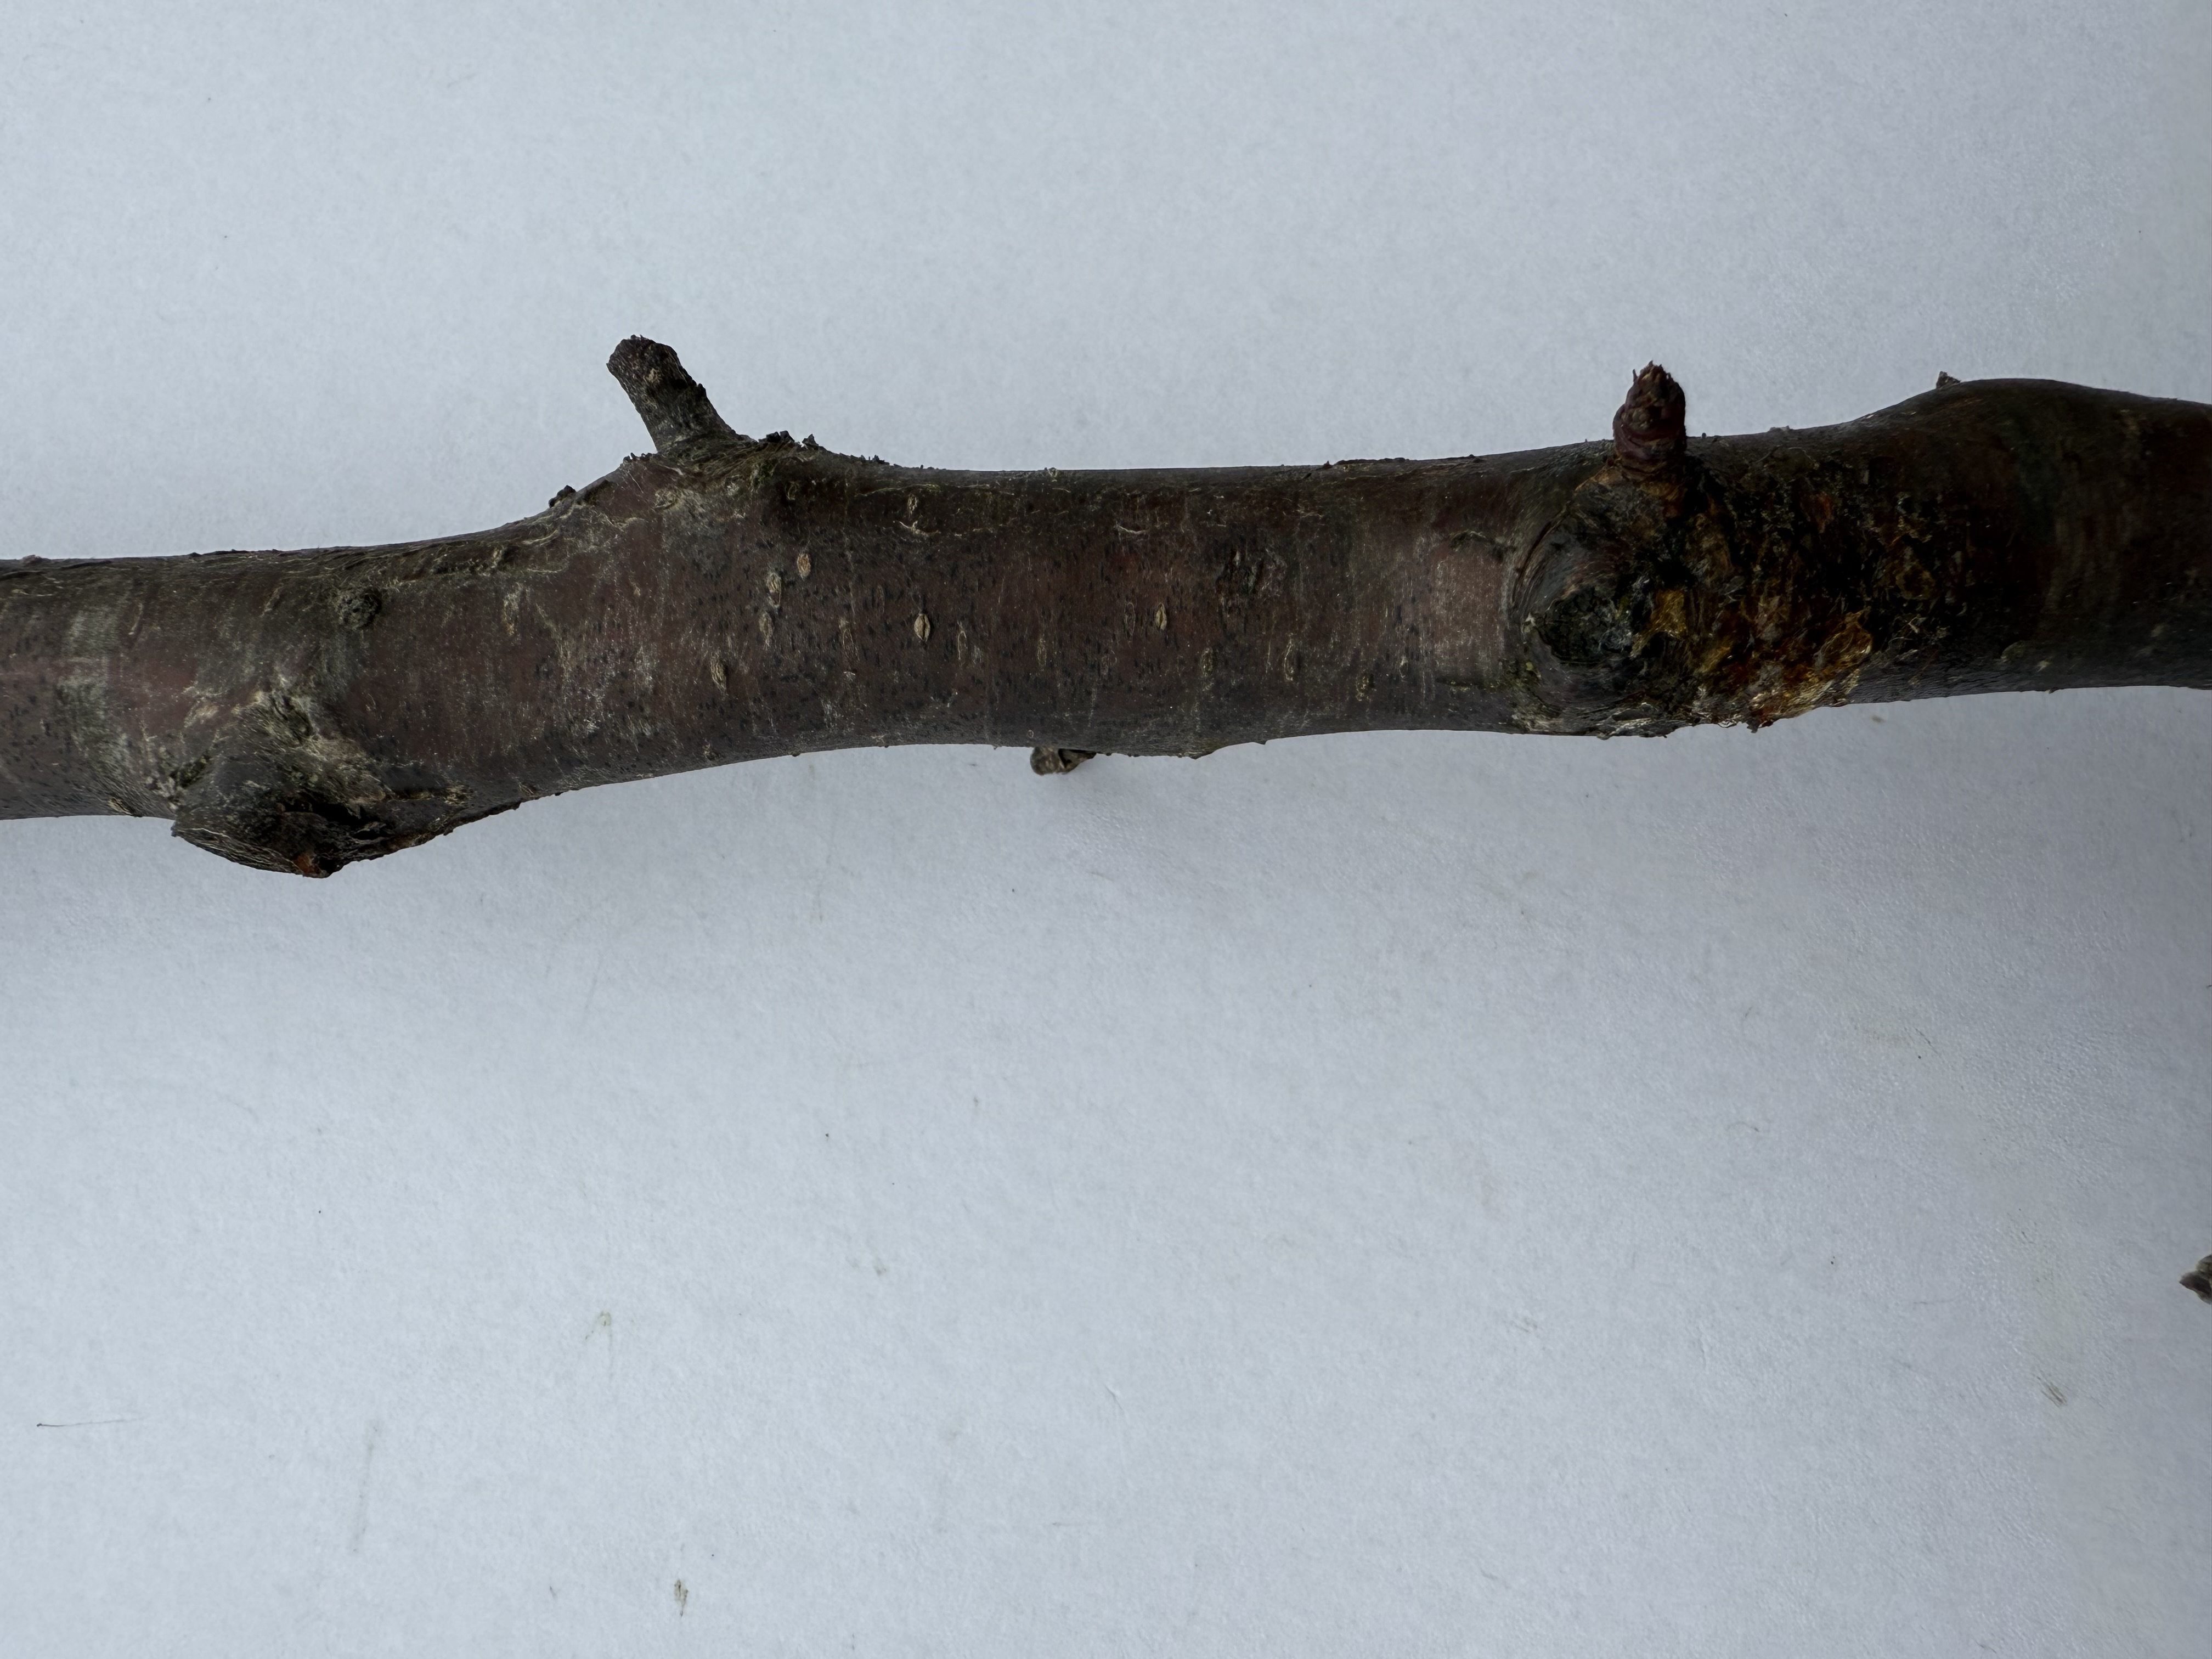
Variety: Murdum Plum